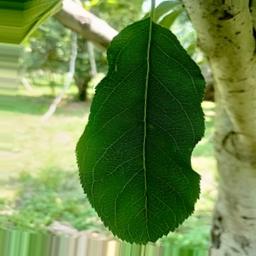
Label: Healthy